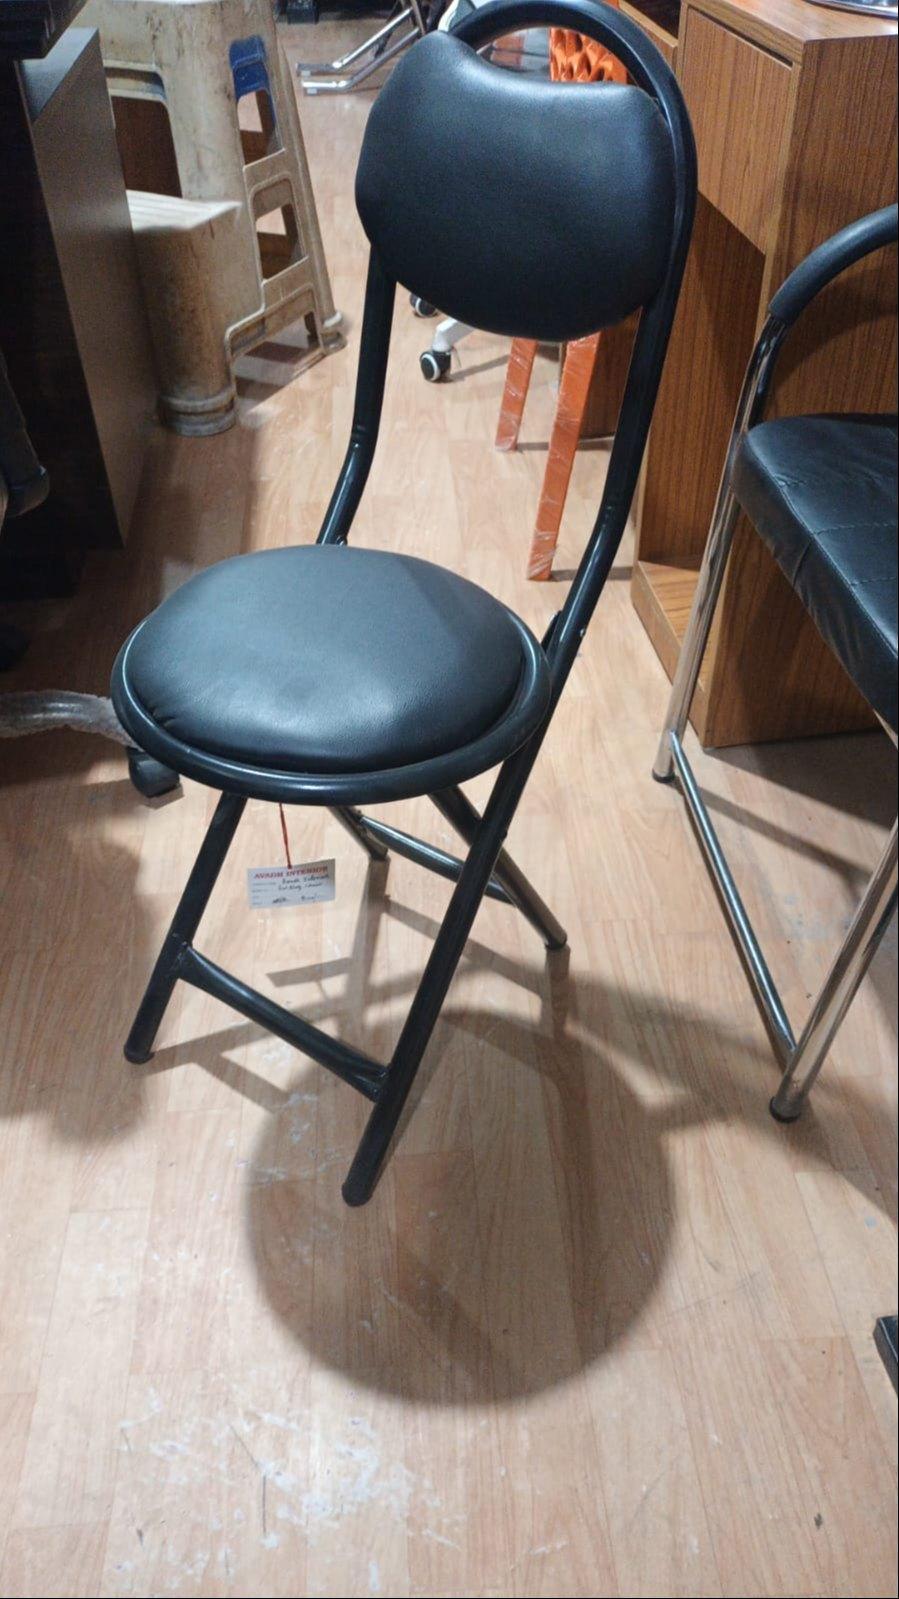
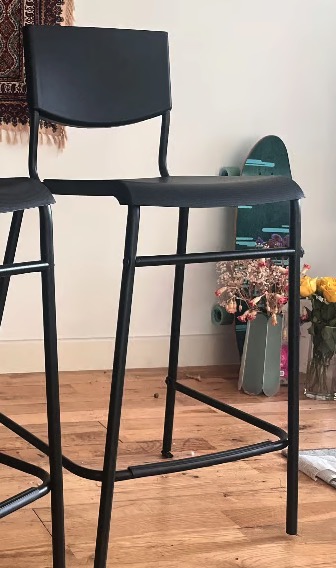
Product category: stool
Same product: no